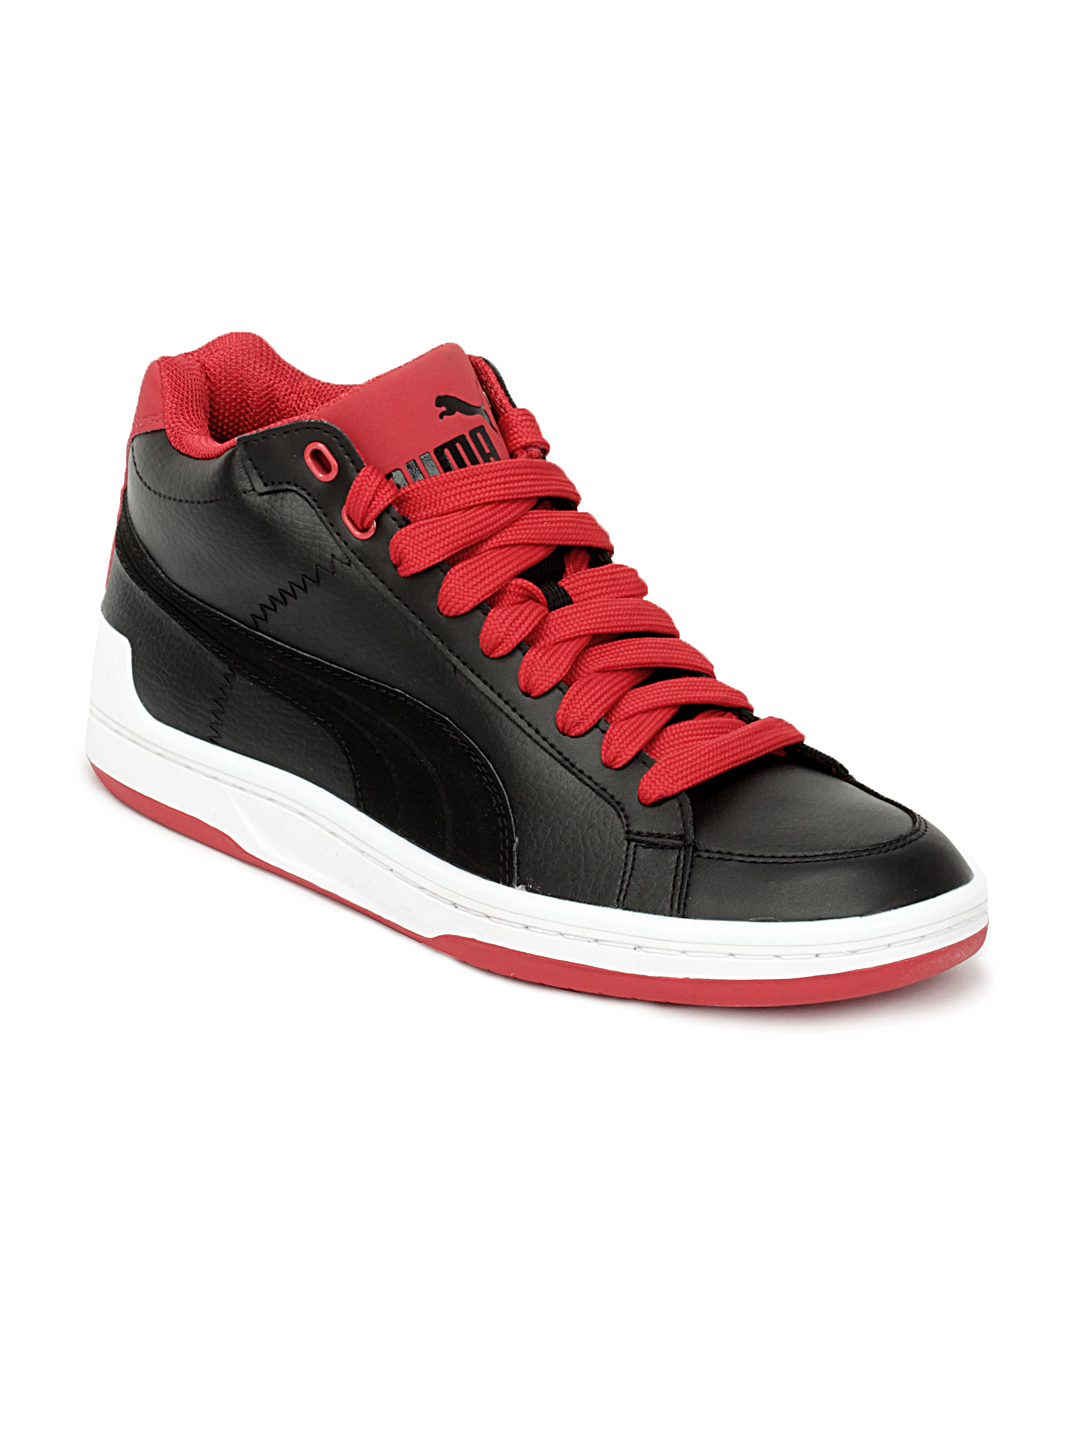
Puma Men Black Mid Evo Leather Shoes
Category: Footwear / Shoes / Casual Shoes
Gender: Men
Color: Black
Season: Summer 2012
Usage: Casual